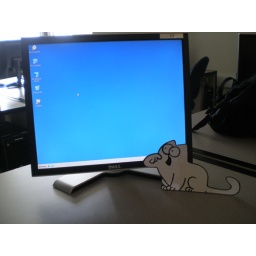
Simon's cat by computer March 3 2010